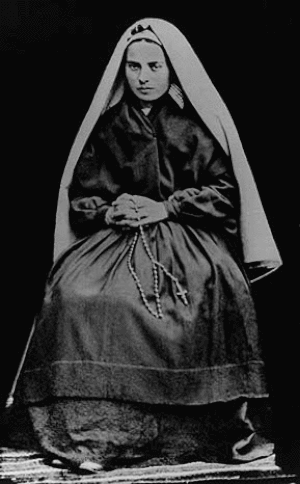
Le capulet est une coiffe typique des femmes dans les Pyrénées occidentales, centrales, et orientales en usage aux XVIIIᵉ et XIXᵉ siècles. Il a été abondamment représenté par les artistes, dessinateurs et lithographes au XIXᵉ siècle, tels que Eugène Devéria, Dartiguenave, Édouard Pingret, James Duffield Harding, etc.